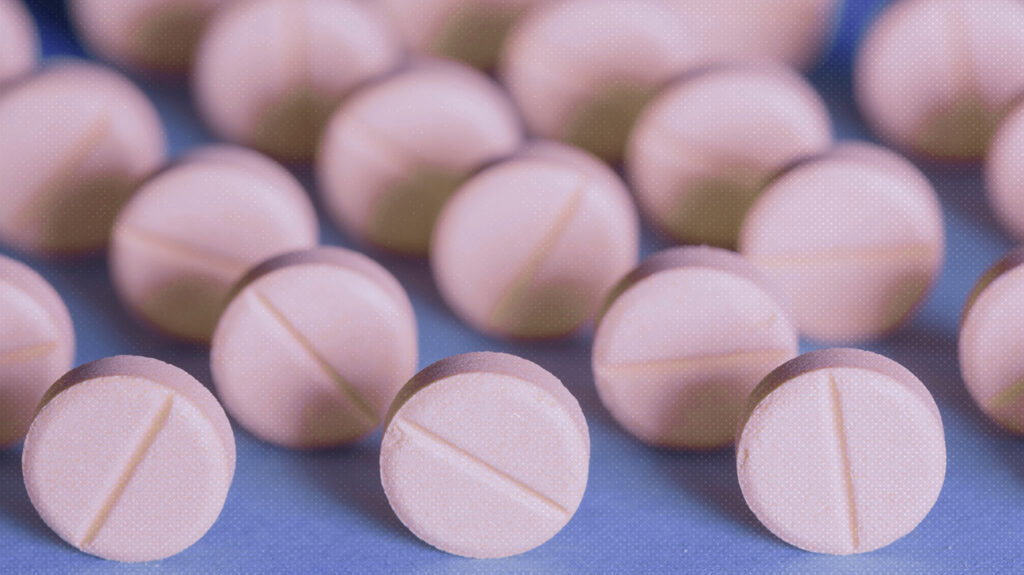
Label: plastic